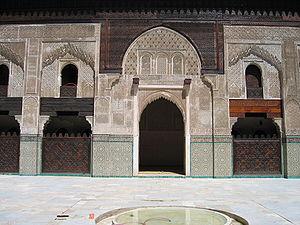
L’expression art hafside, zianide et mérinide désigne la production artistique qui a lieu au Maghreb sous ces trois dynasties, c’est-à-dire du XIIIᵉ au XVIᵉ siècle. Elle tient principalement en une importante architecture.